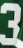
Number: 3